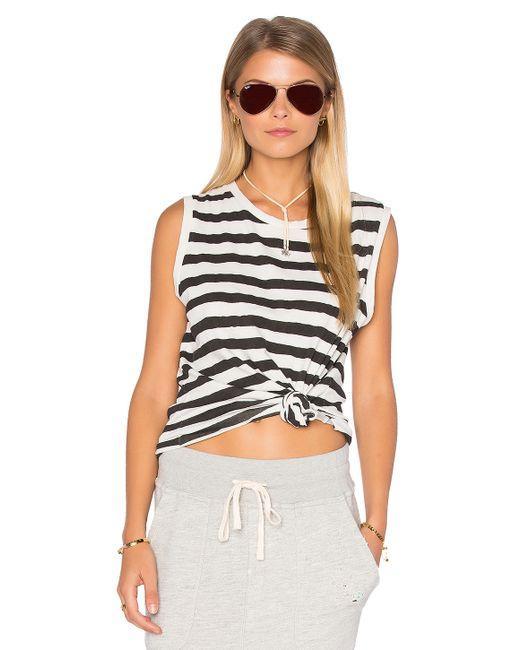
Lässiges Damen-T-Shirt mit schwarz-weißem Liniendruck